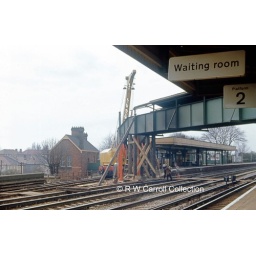
Raynes Park station with the footbridge being repaired following damaged sustained in a van train derailment, 24/3/68.